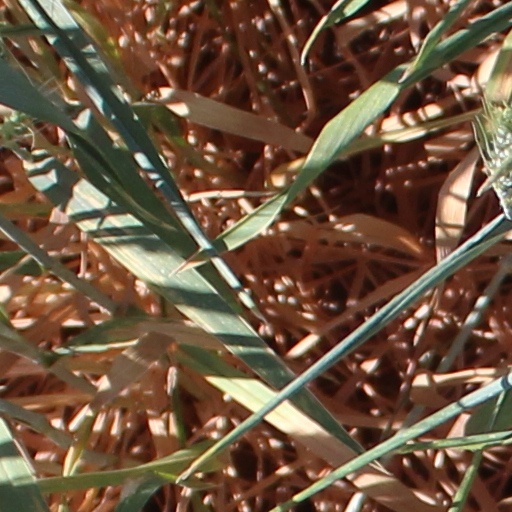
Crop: wheat